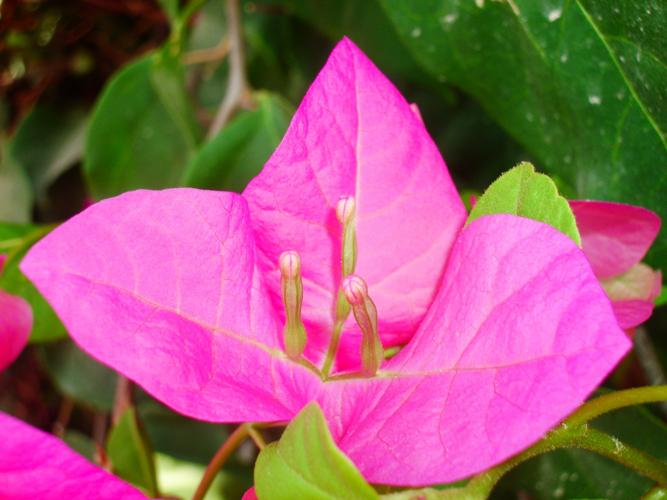
Label: bougainvillea